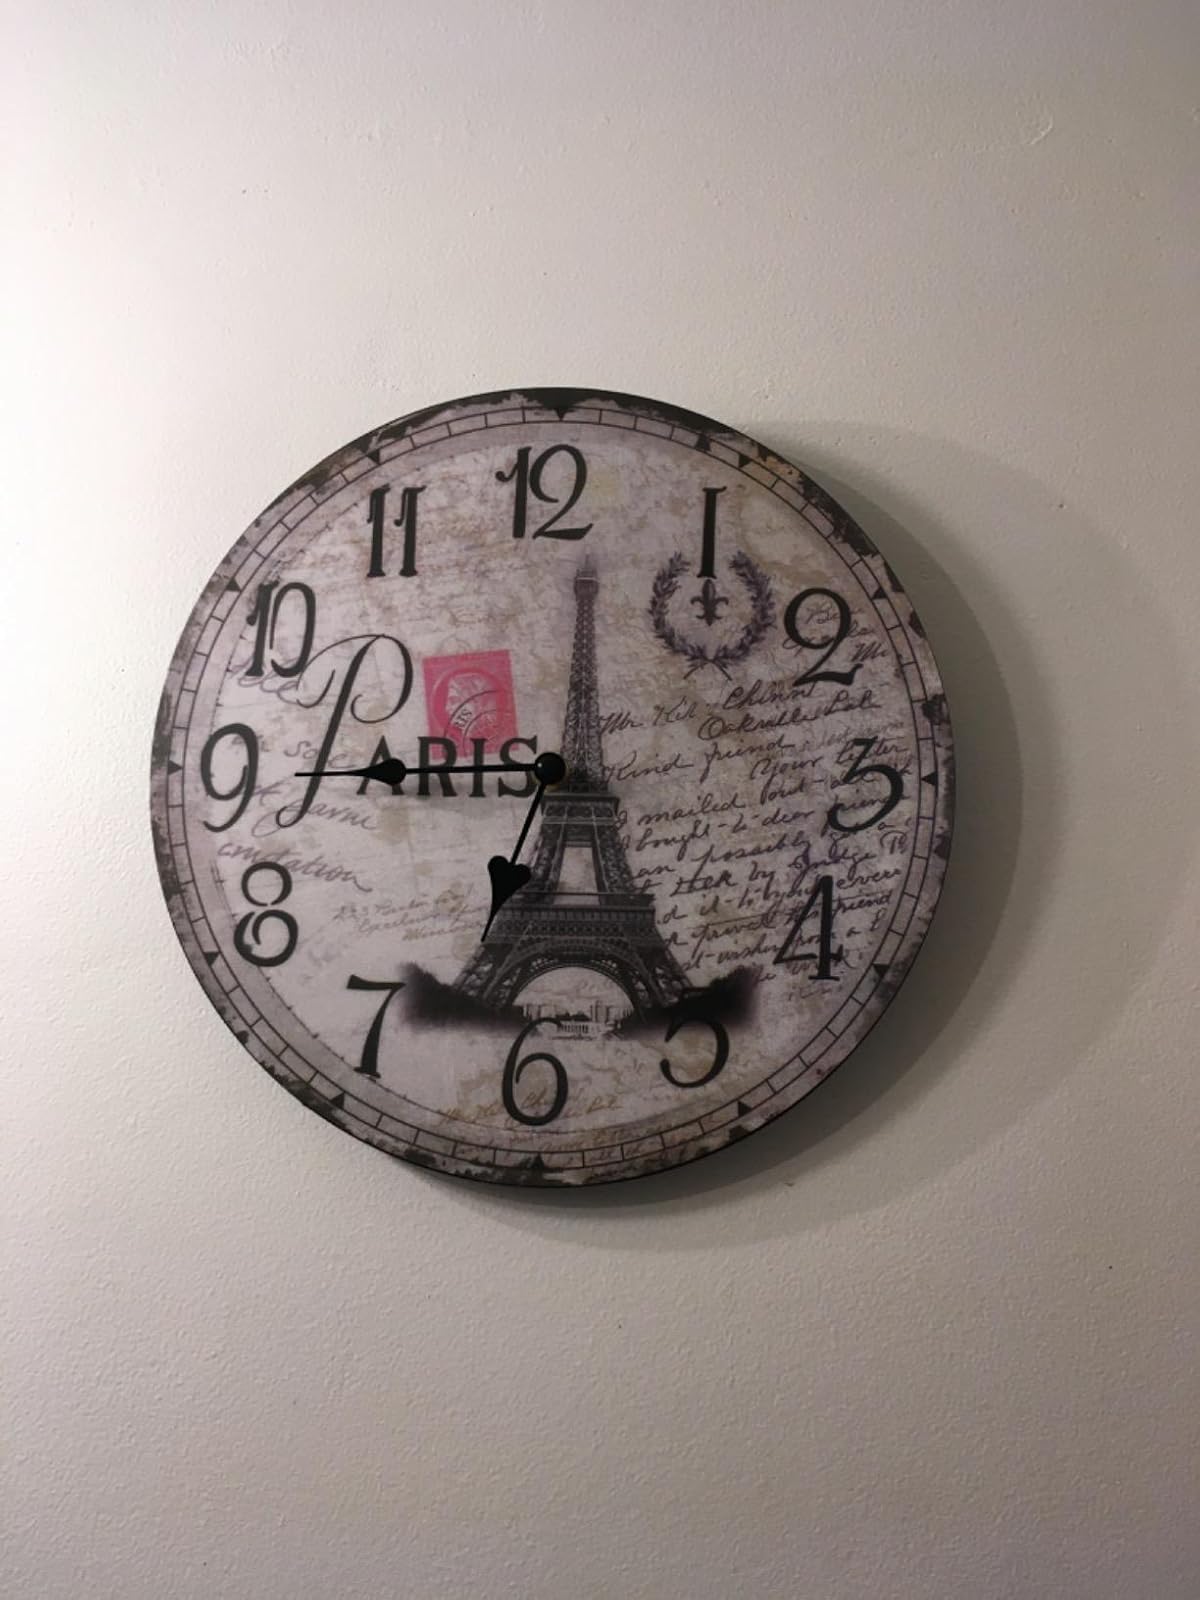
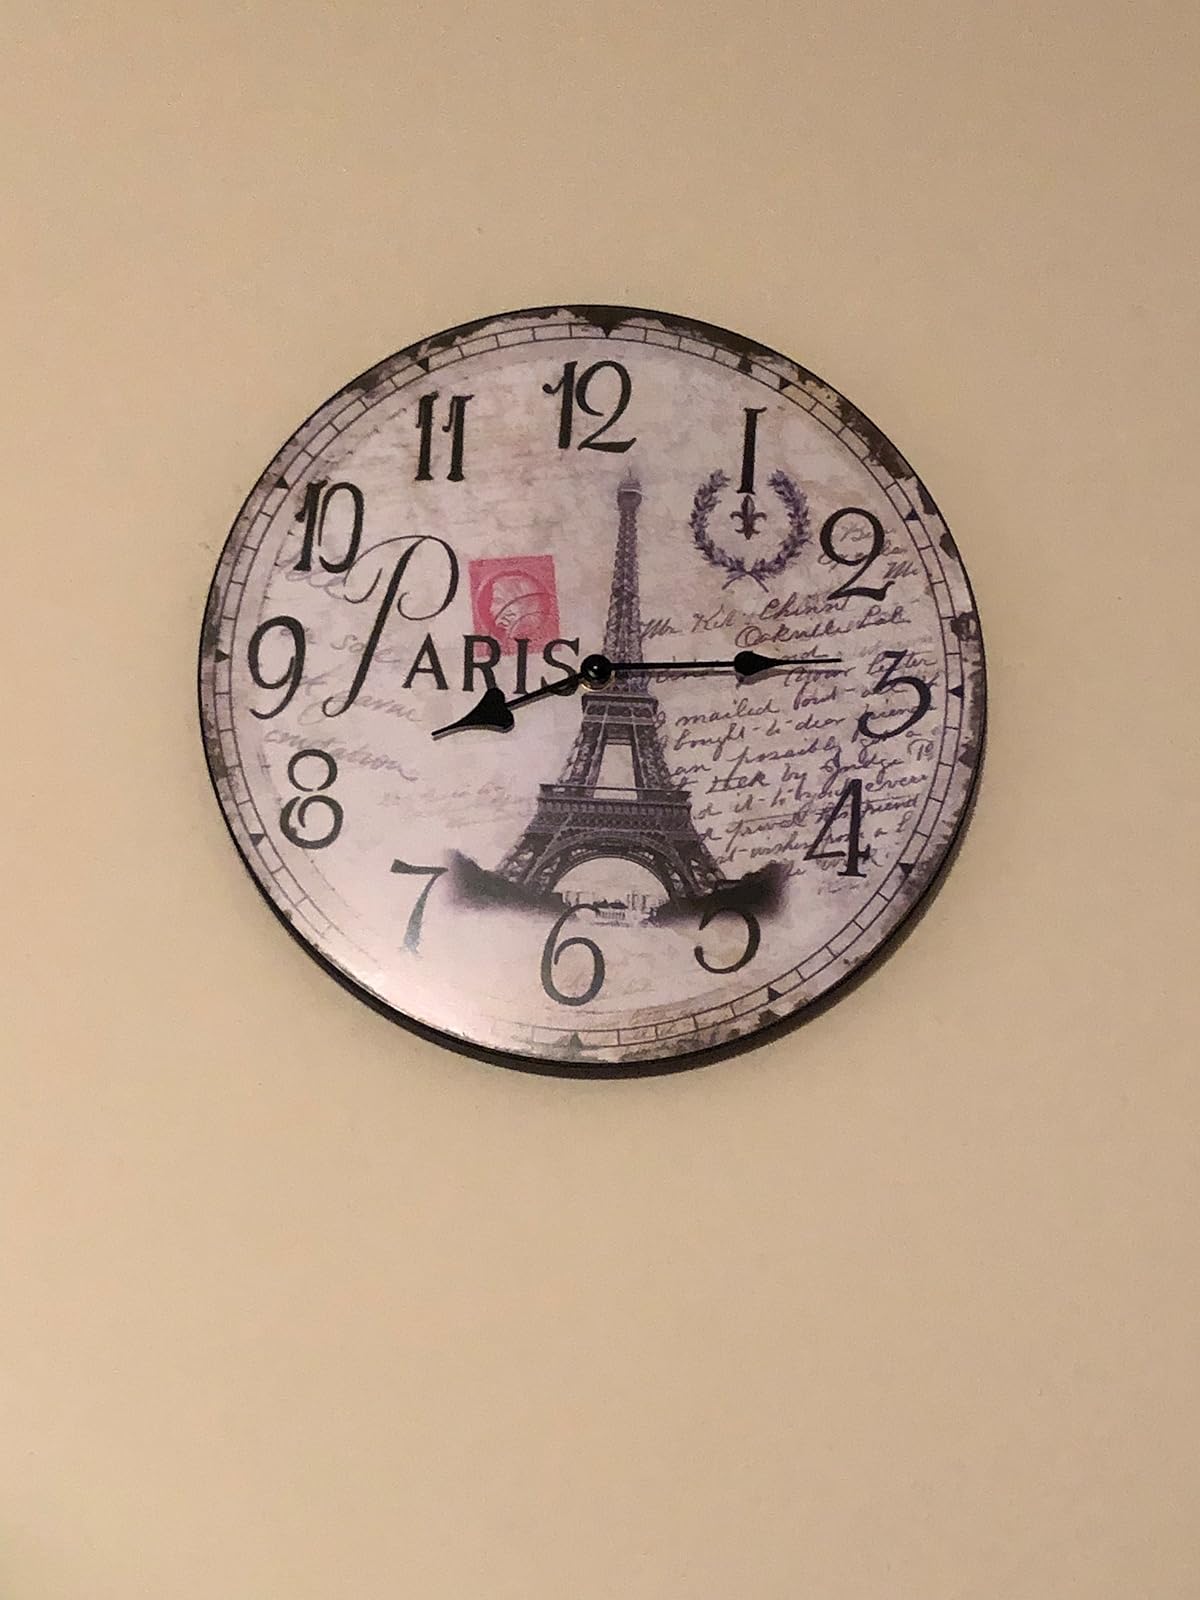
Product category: clock
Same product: yes